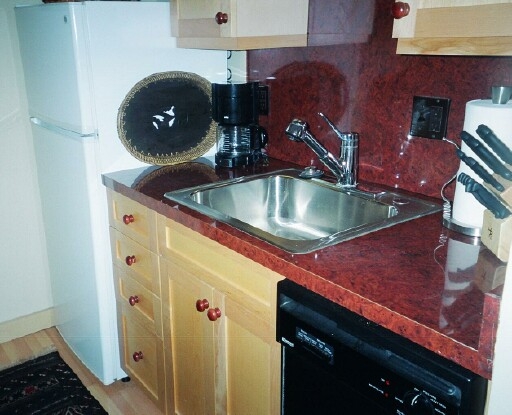
Room type: kitchen